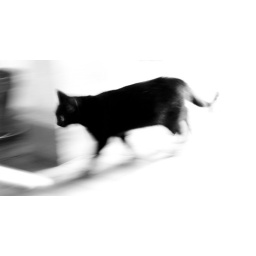
black cat in black & white